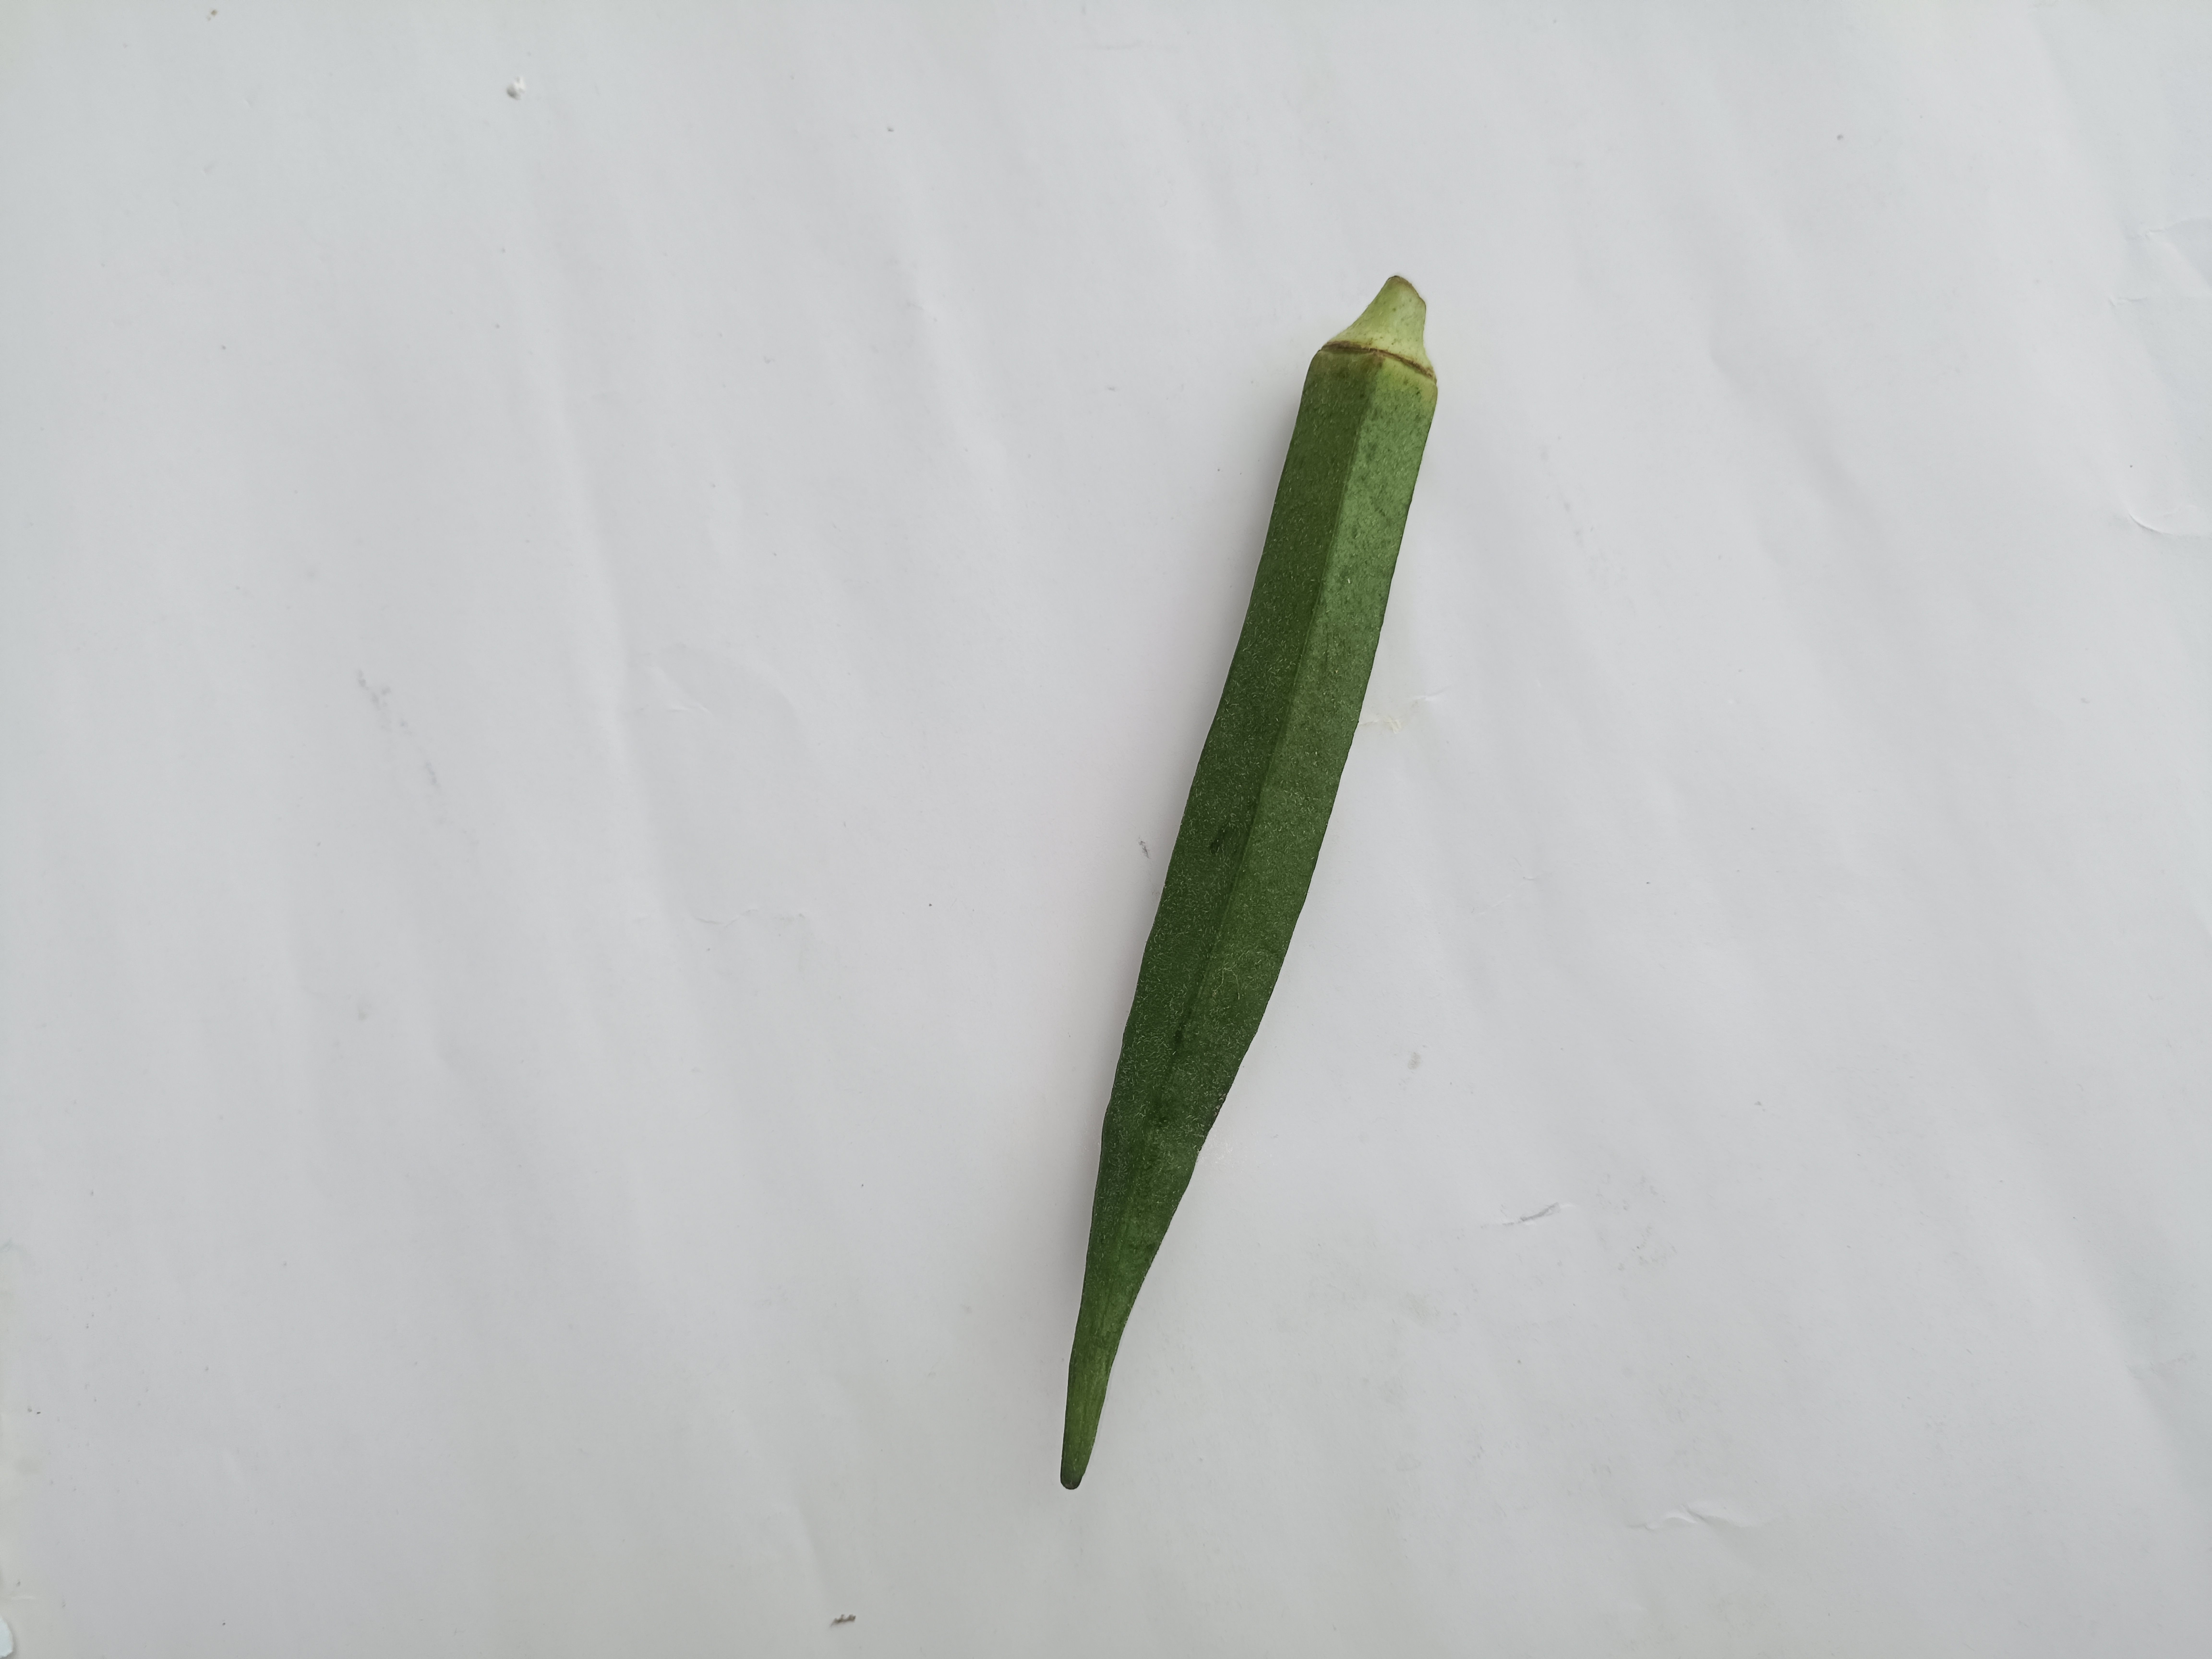
Label: Abelmoschus esculentus